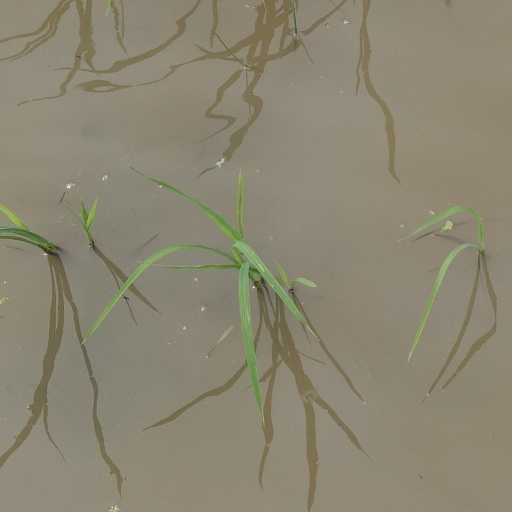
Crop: rice